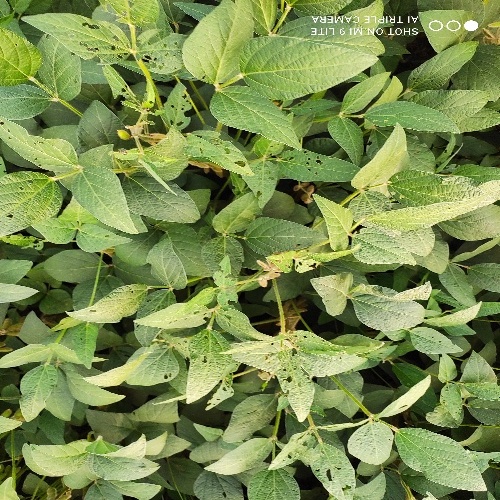
Label: Caterpillar